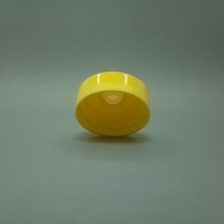
Color: yellow/gold
Cap type: flip-top cap